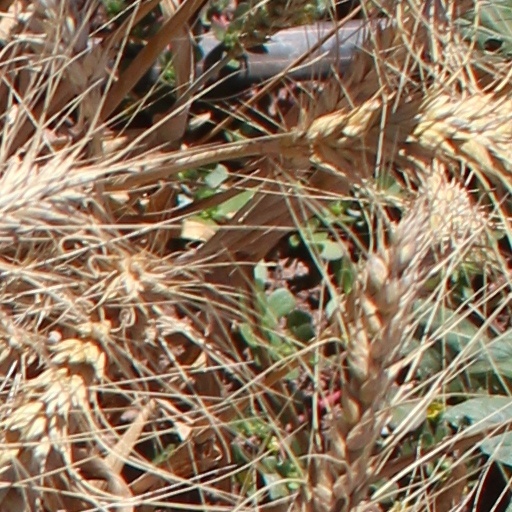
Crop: wheat